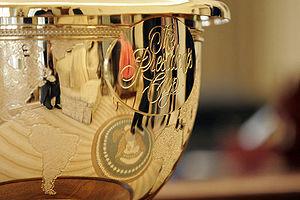
La President's Cup est un trophée de golf mis en jeu tous les deux ans que se disputent les États-Unis et le reste du monde dans un tournoi par équipes.